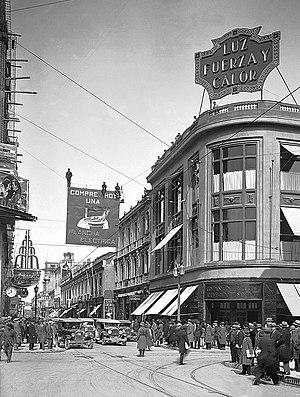
L’histoire du Chili est généralement découpée en douze périodes, qui vont du début du peuplement humain du territoire de l’actuel Chili jusqu’à nos jours.